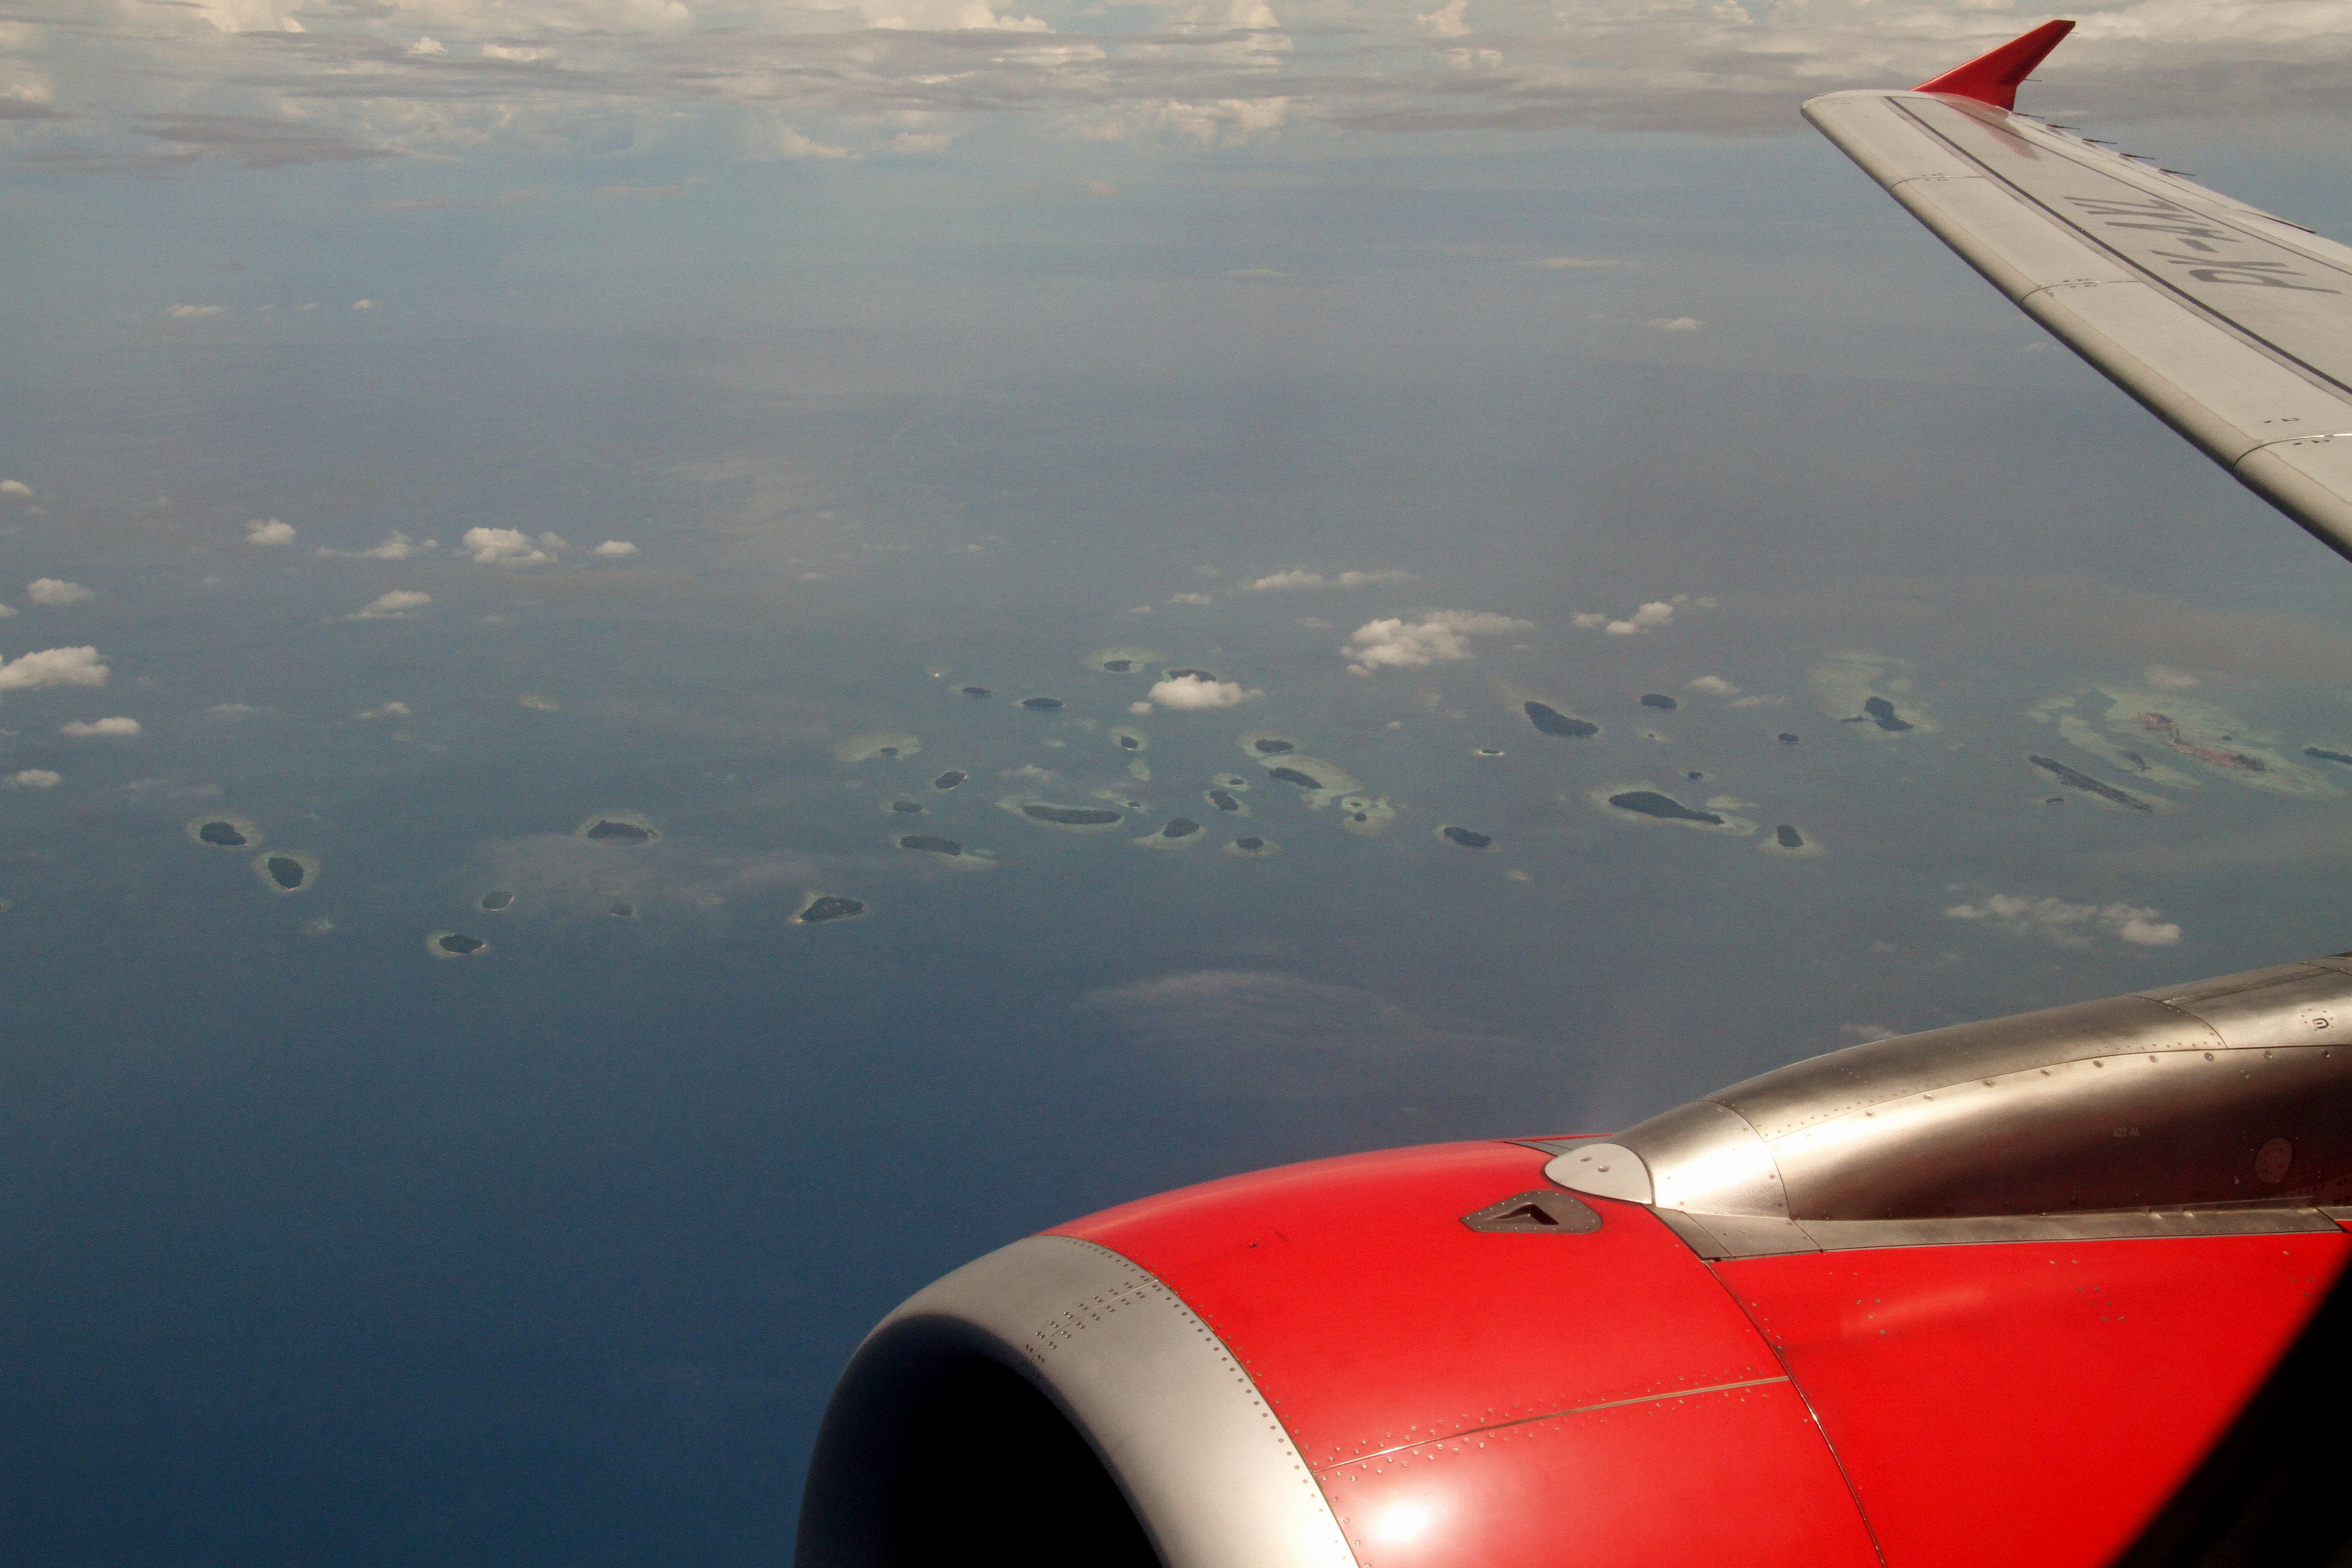
wing, car, airplane, plane, aircraft, transport, reflection, vehicle, aviation, flight, engine, motor, propeller, screenshot, atmosphere of earth